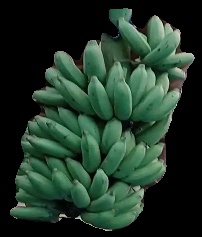
Variety: elakki-bale
Grade: grade1